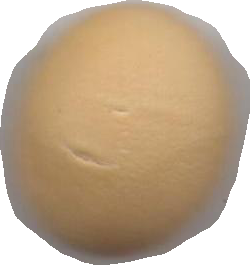
Variety: Dega